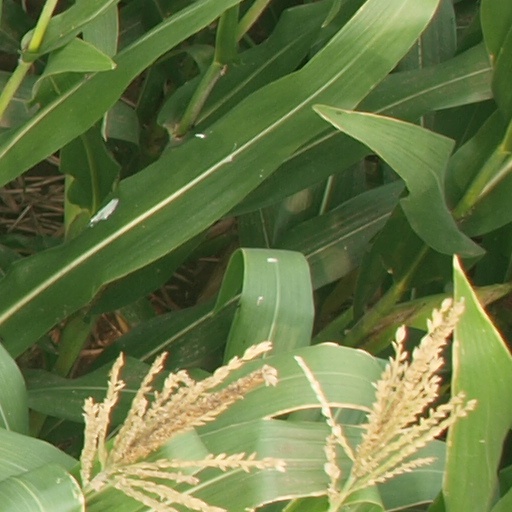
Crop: maize; corn